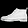
Label: Ankle boot